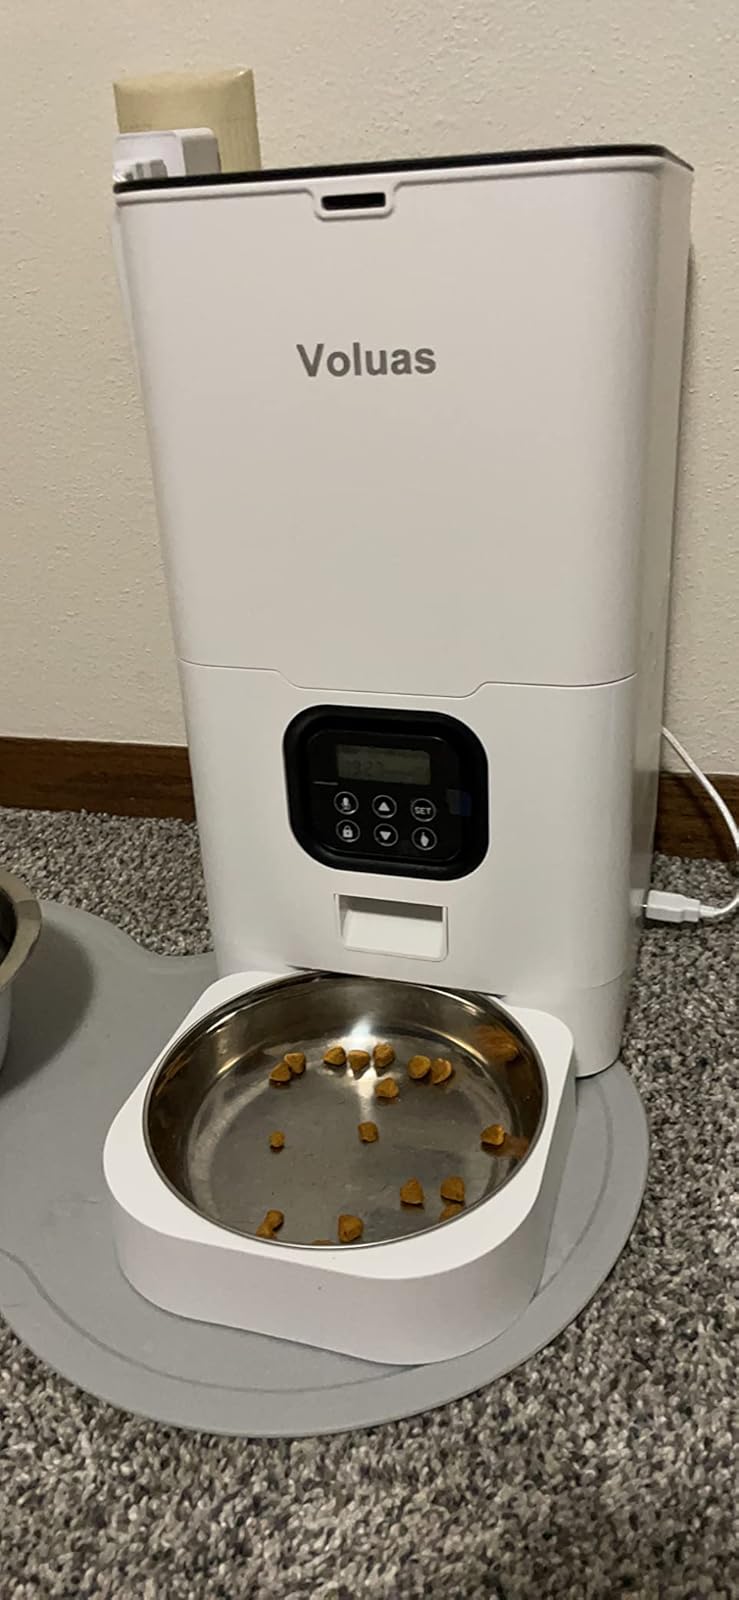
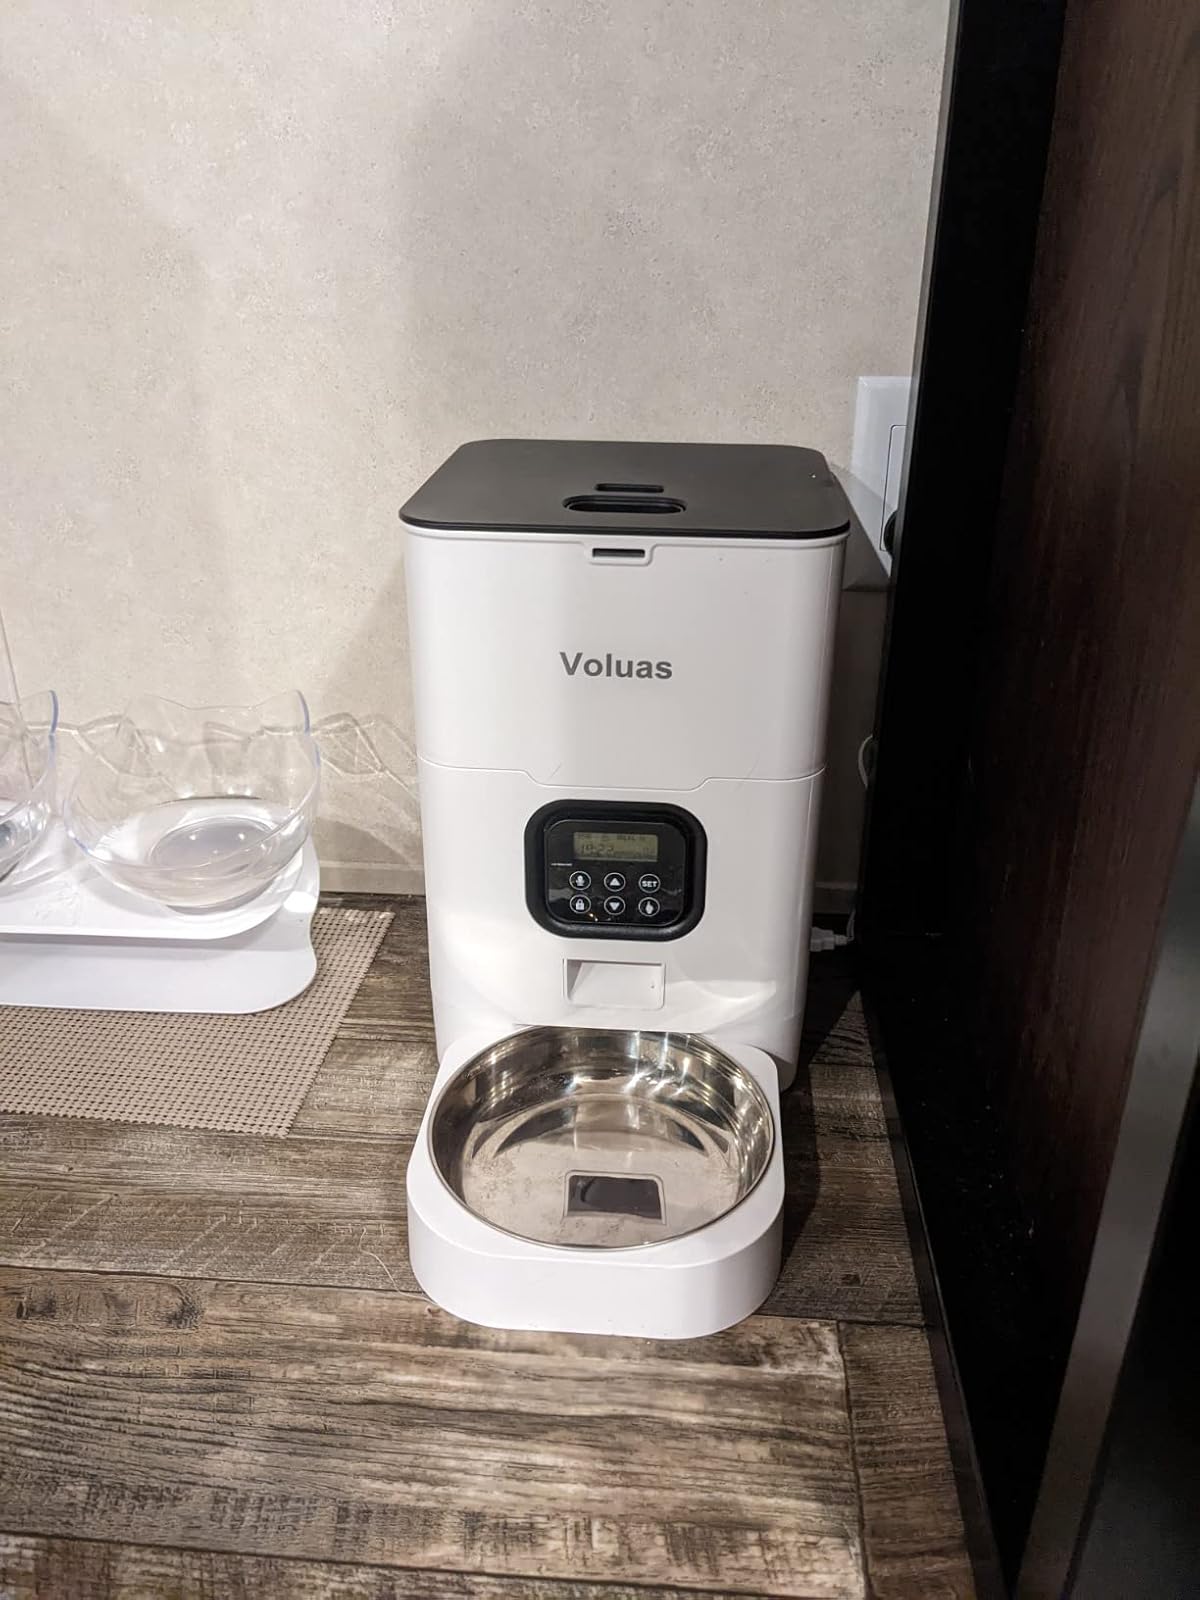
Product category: items_feeder
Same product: yes